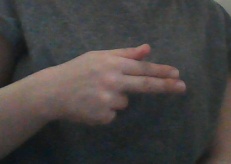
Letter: ghain